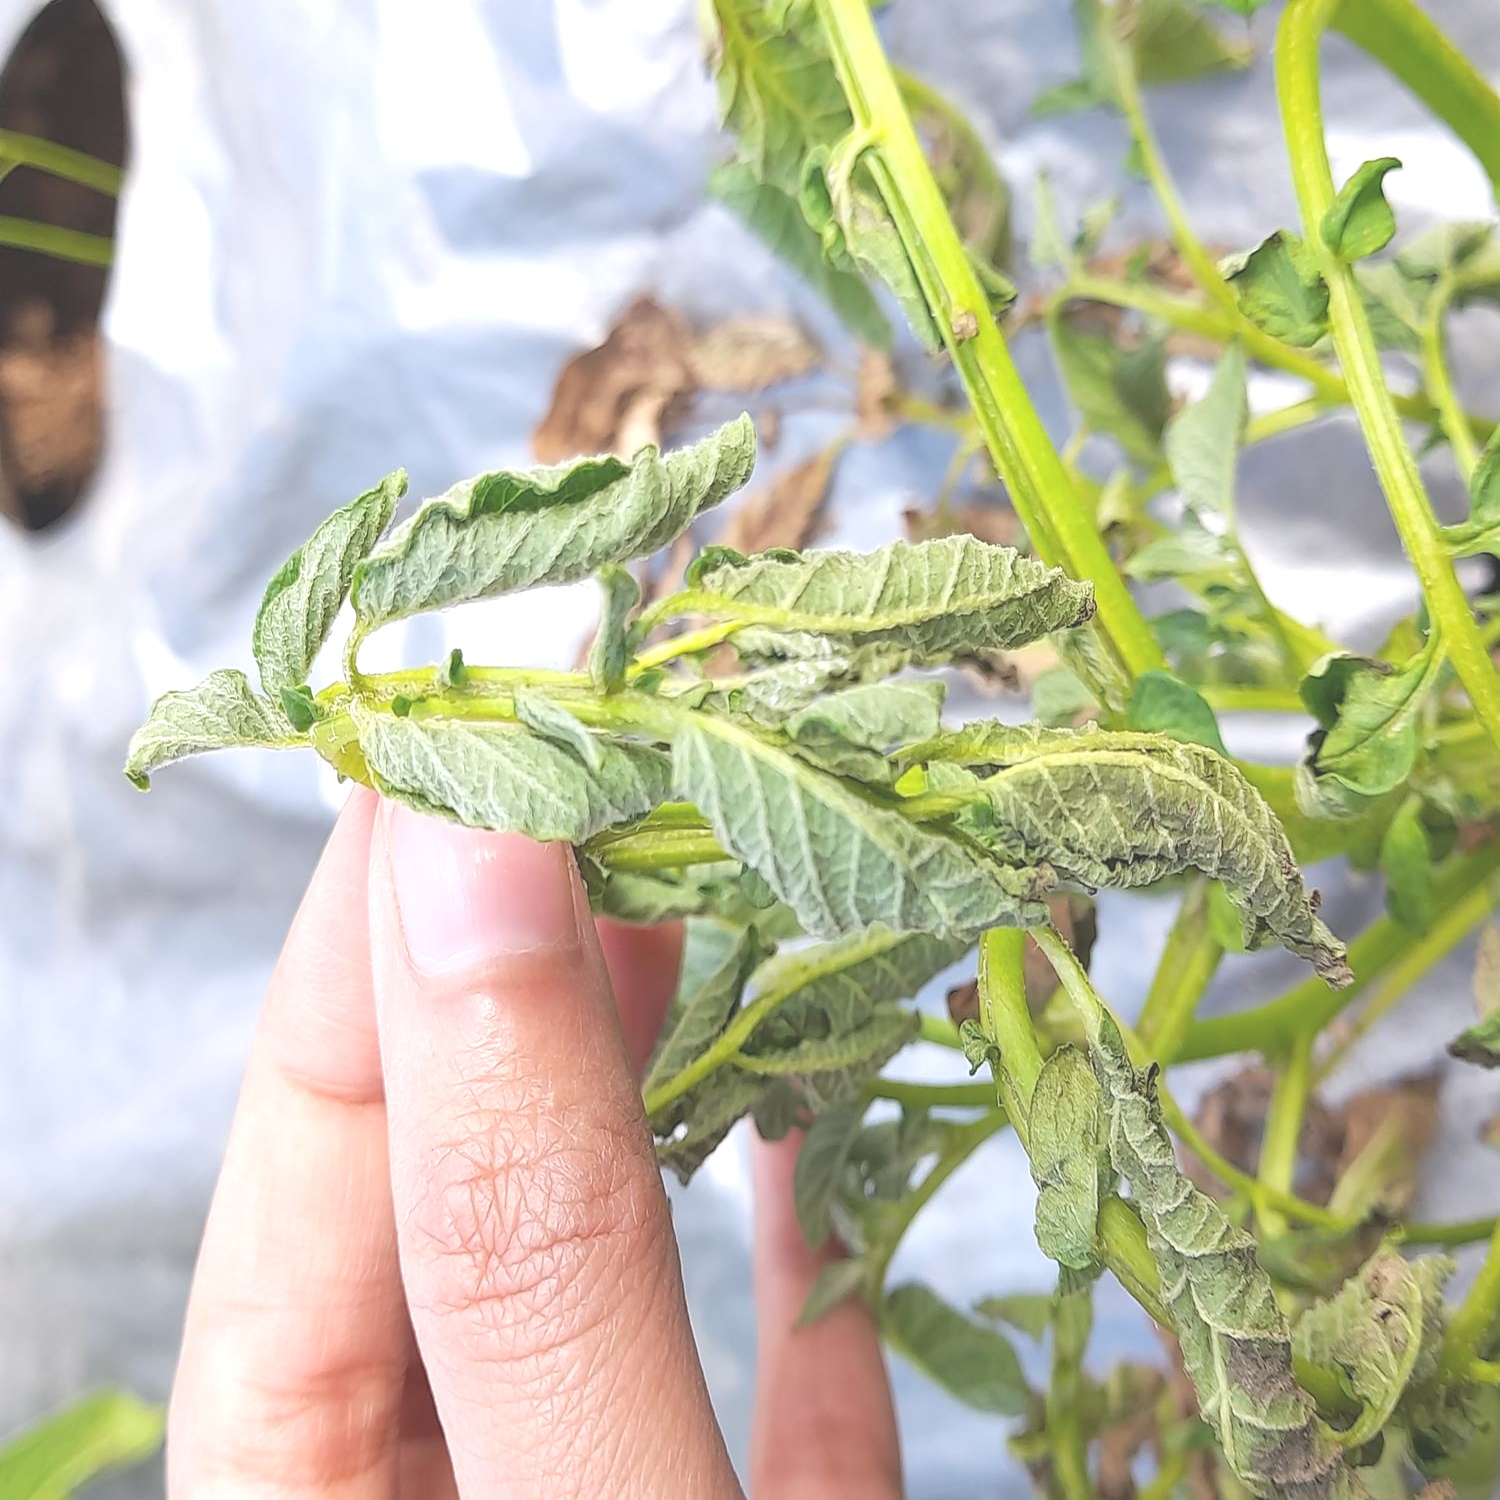
Etiqueta: Pudricion_Parda